Proto 2 (aircraft)

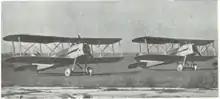
Two parked Proto-2 planes

After these improvements were made, the Astra Factory built 25 aircraft. The airplanes were then supplied to the Ministry of War, which assigned them to the Military Flying School of Tecuci.